Battle of Tara (Ireland)

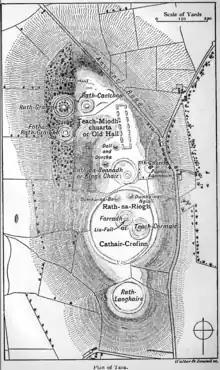
The Hill of Tara

There are very few records from this period in time so it is not possible to identify all of the causes for the Battle of Tara. However, it is possible to state that combat between minor Irish kings was common in this time period and that about a year prior to this battle an obvious 'casus belli' was the kidnapping (for ransom) of the King of Leinster by the foreign viking king of Dublin: